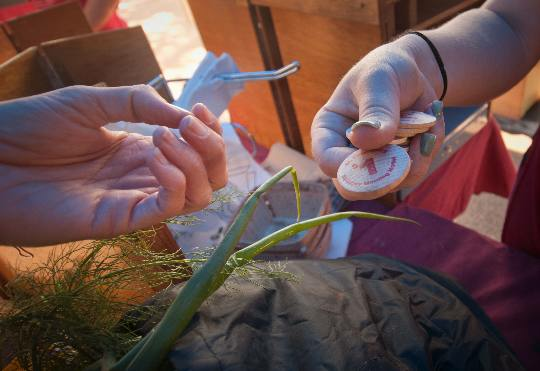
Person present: No